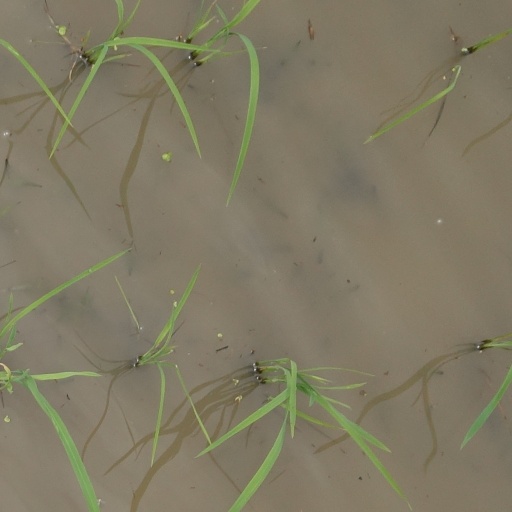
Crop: rice